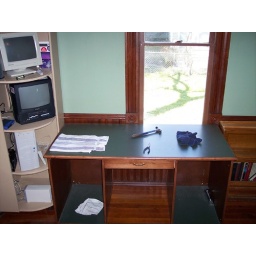
Putting in Kathy's green topped desk